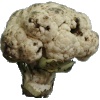
Label: Cauliflower 1